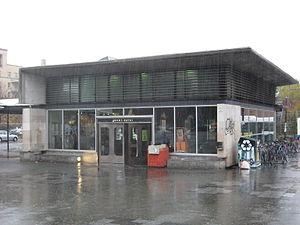
Station de métro Mont-Royal, Montréal, Québec
Mont-Royal est une station de la ligne orange du métro de Montréal située en plein centre de l'arrondissement du Plateau Mont-Royal.